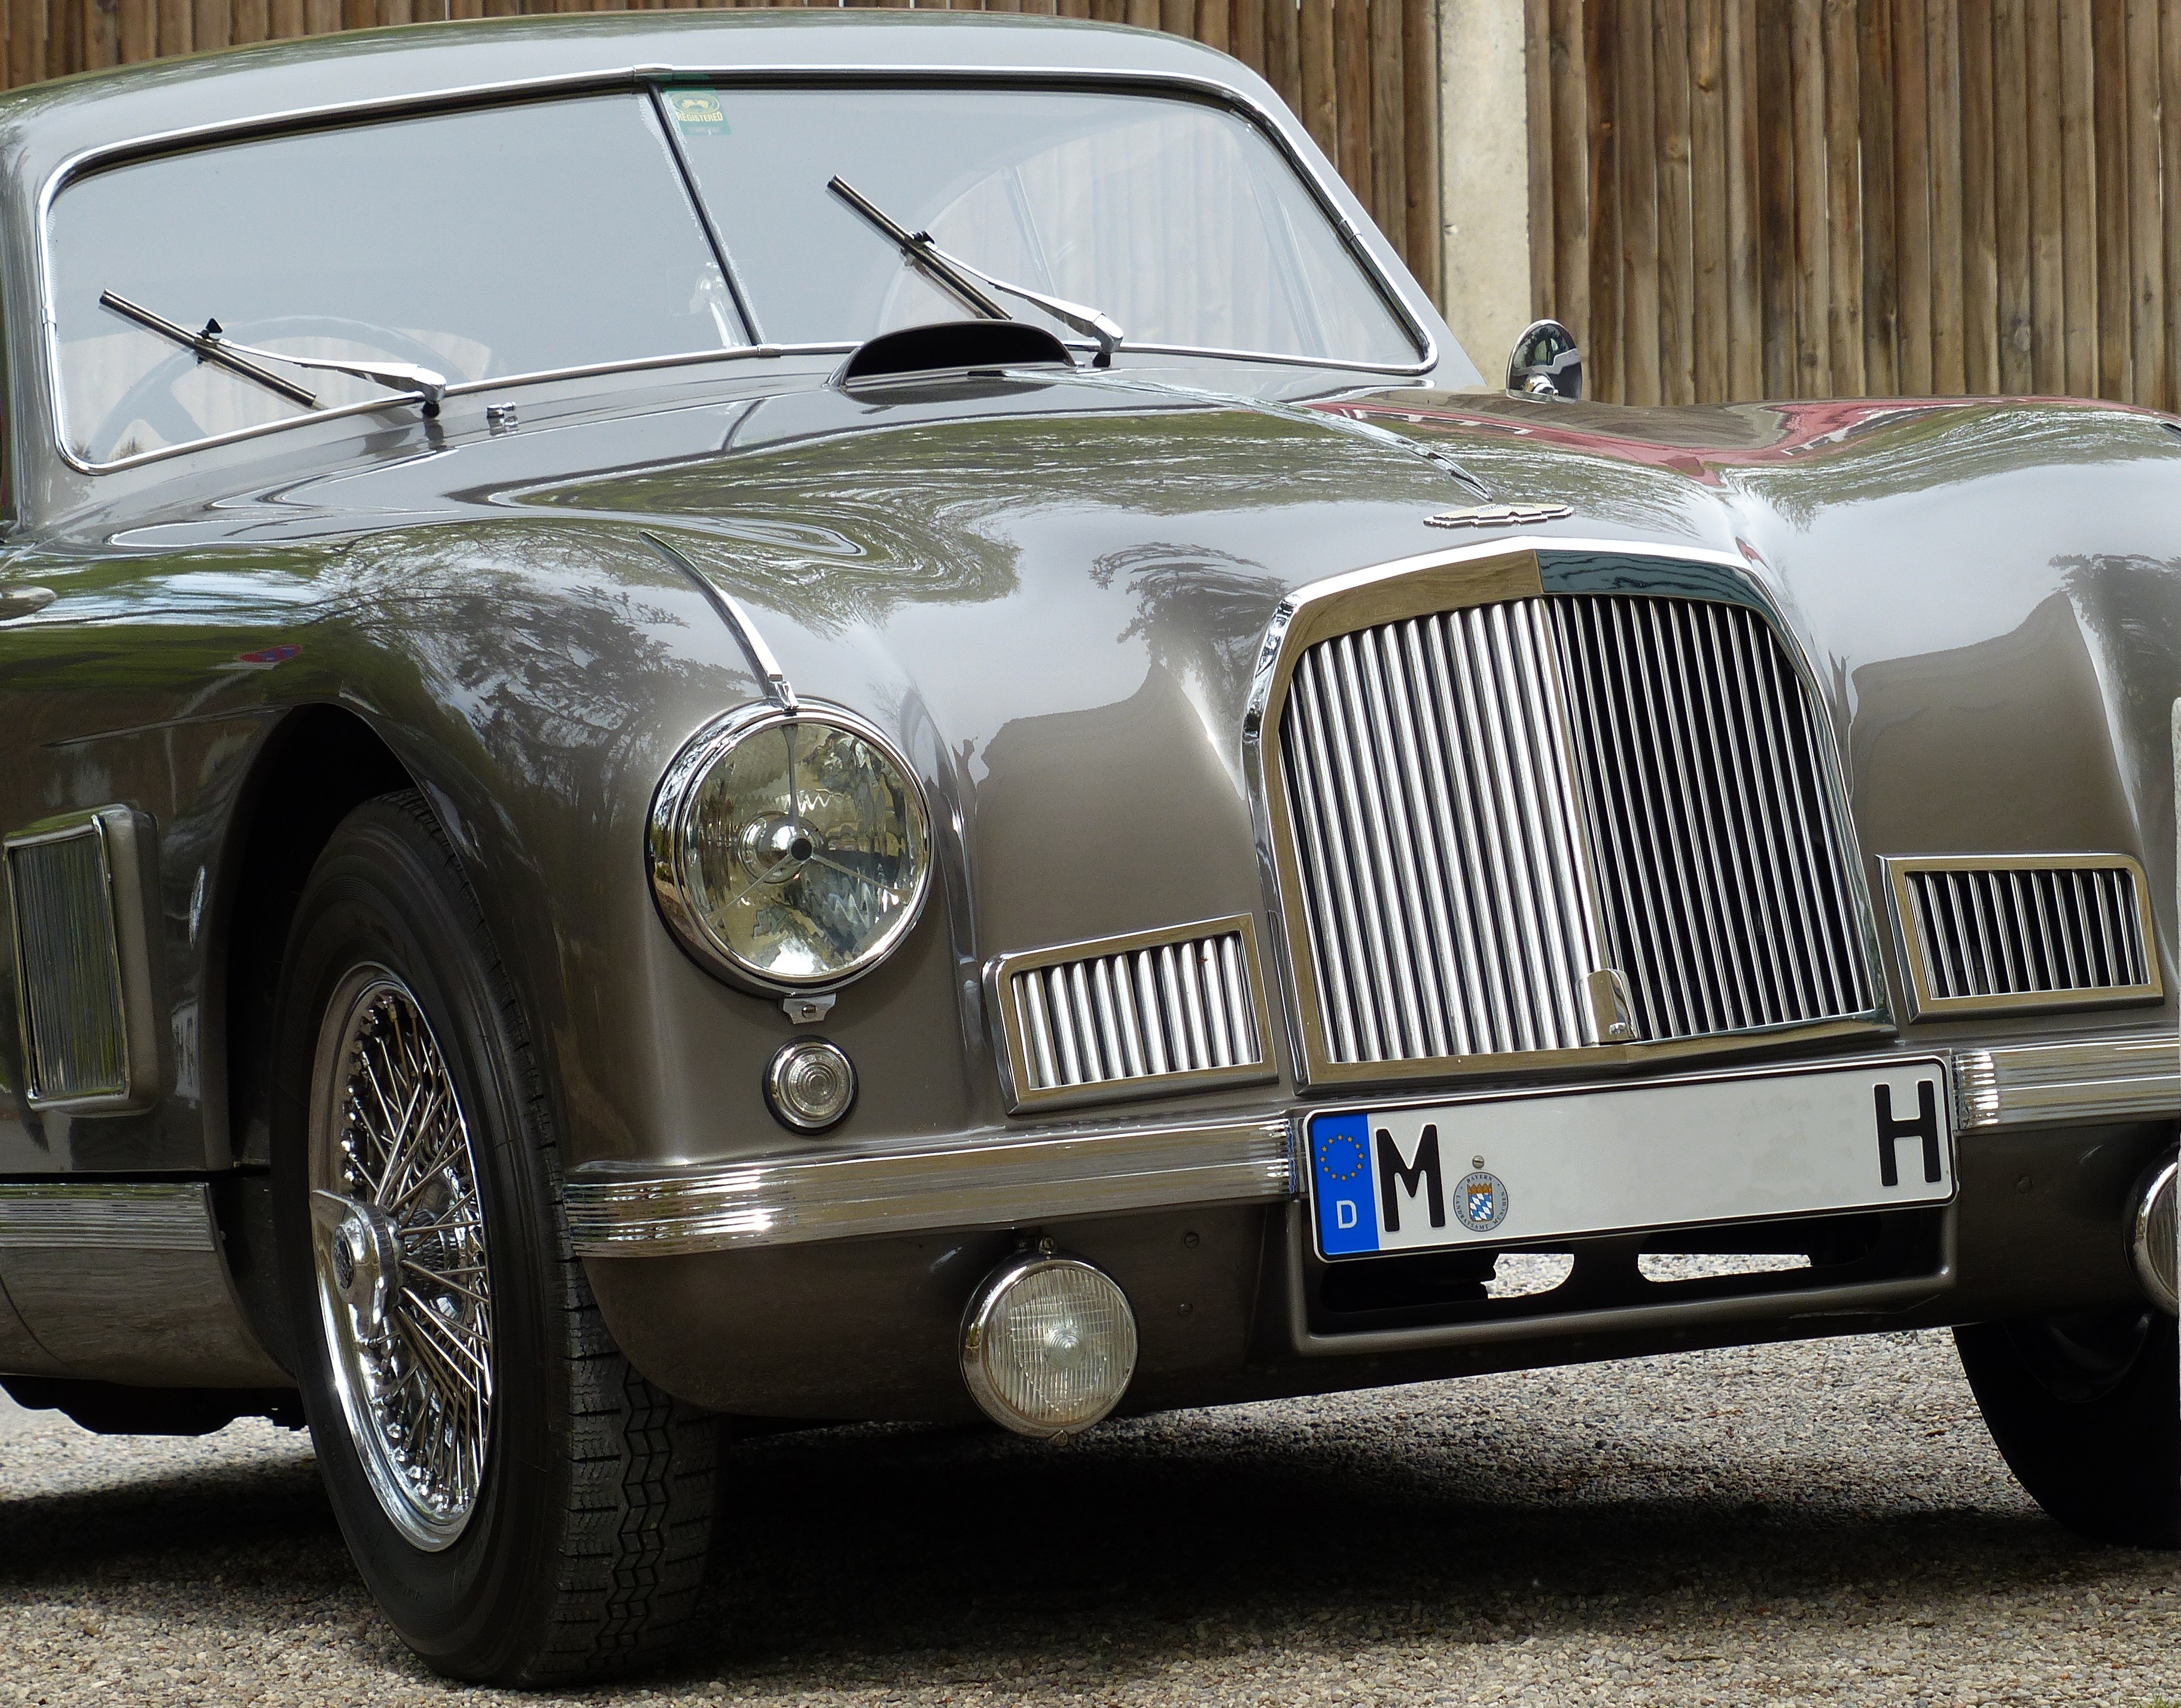
car, vehicle, auto, classic car, automotive, sports car, vintage car, hood, aston martin, race car, supercar, design, sedan, oldtimer, convertible, expensive, dare, pkw, metallic, nobel body, antique car, sun reflections, land vehicle, car logo, automobile make, automotive design, luxury vehicle, aston martin db2, facel vega facel ii, british cars